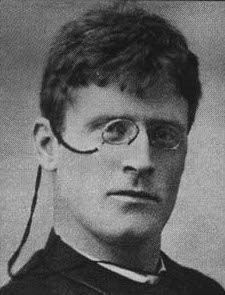
คนืต ฮัมซึน

| ชื่อ = คนืต ฮัมซึน
| รางวัล = รางวัลโนเบลสาขาวรรณกรรม
| image = Knut Hamsun.jpeg
| imagesize = 175px
| caption = คนืต ฮัมซึนในปี ค.ศ. 1890
| pseudonym =Knut Hamsun, Knut Hamsund Don Quixote, Knut HamsunnKnut Pederson, Knud ThodeKnut Pedersen Hamsund
| birthname = คนุด ปีเดอร์เซน
| birth_place = ลอม (นอร์เวย์)|ลอม นอร์เวย์
| death_place = กริมสตัด นอร์เวย์
| occupation = นักเขียน, กวี, นักเขียนบทละครนักวิจารณ์สังคม
| nationality = นอร์เวย์
| period = ค.ศ. 1877-1949
| movement = จินตนิยมใหม่, สัจนิยมใหม่
| influences = บีเยินส์จาเนอ บีเยินซ็อน, ฟิโอดอร์ ดอสโตเยฟสกี, ฟรีดริช นีทเชอ, เฮนริก อิบเซน, อาเทอร์ โชเพนเฮาเออร์, Magdalena Thoresen, Georg Brandes, Henrik Wergeland, จอร์จ กอร์ดอน ไบรอน บารอนไบรอนที่ 6|ลอร์ดไบรอน
| influenced = เออร์เนสต์ เฮมิงเวย์, ไอแซก ซิงเกอร์, ธอมัส มันน์, แมกซิม กอร์กี, ชาลส์ บูเคาว์สกี, John Fante, Tomm Kristensen, Gabriel Scott
| signature = Knut Hamsun signatur 1940.png
คนืต ฮัมซึน (; 4 สิงหาคม ค.ศ. 1859 – 19 กุมภาพันธ์ ค.ศ. 1952) เป็นนักเขียนชาวนอร์เวย์ผู้ได้รับรางวัลโนเบลสาขาวรรณกรรมปี ค.ศ. 1920 ผลงานที่มีชื่อเสียงในเมืองไทยได้แก่เรื่อง "คนโซ" () ซึ่งแปลโดยแดนอรัญ แสงทอง
== ผลงานสร้างชื่อ ==
* "คนโซ"
*
*
*
* - ผลงานชุดนี้ทำให้เขาได้รับรางวัลโนเบลในเวลาต่อมา
== แหล่งข้อมูลอื่น ==
* National Library of Norway Commemoration Page
* Knut Hamsun Online
*
* First English biography of Knut Hamsun, Yale University Press
* Biography from the Norwegian Ministry of Foreign Affairs
* Knut Hamsun as nobel prize laureate
* Biography and bibliography
*
* Wood, James, "Addicted to Unpredictability", an essay.
* "Chelsea on the Edge: The Adventures of an American Theater," Davi Napoleon. Includes discussion of "Ice Age", a controversial production in which Hamson is the protagnist. Iowa State University Press. ISBN 0-8138-1713-7, 1991.
หมวดหมู่:บุคคลจากเทศมณฑลอินลันเนอ
หมวดหมู่:นักเขียนชาวนอร์เวย์
หมวดหมู่:นักเขียนนวนิยายชาวนอร์เวย์
หมวดหมู่:ผู้ได้รับรางวัลโนเบลสาขาวรรณกรรม
หมวดหมู่:ชาวนอร์เวย์ผู้ได้รับรางวัลโนเบล